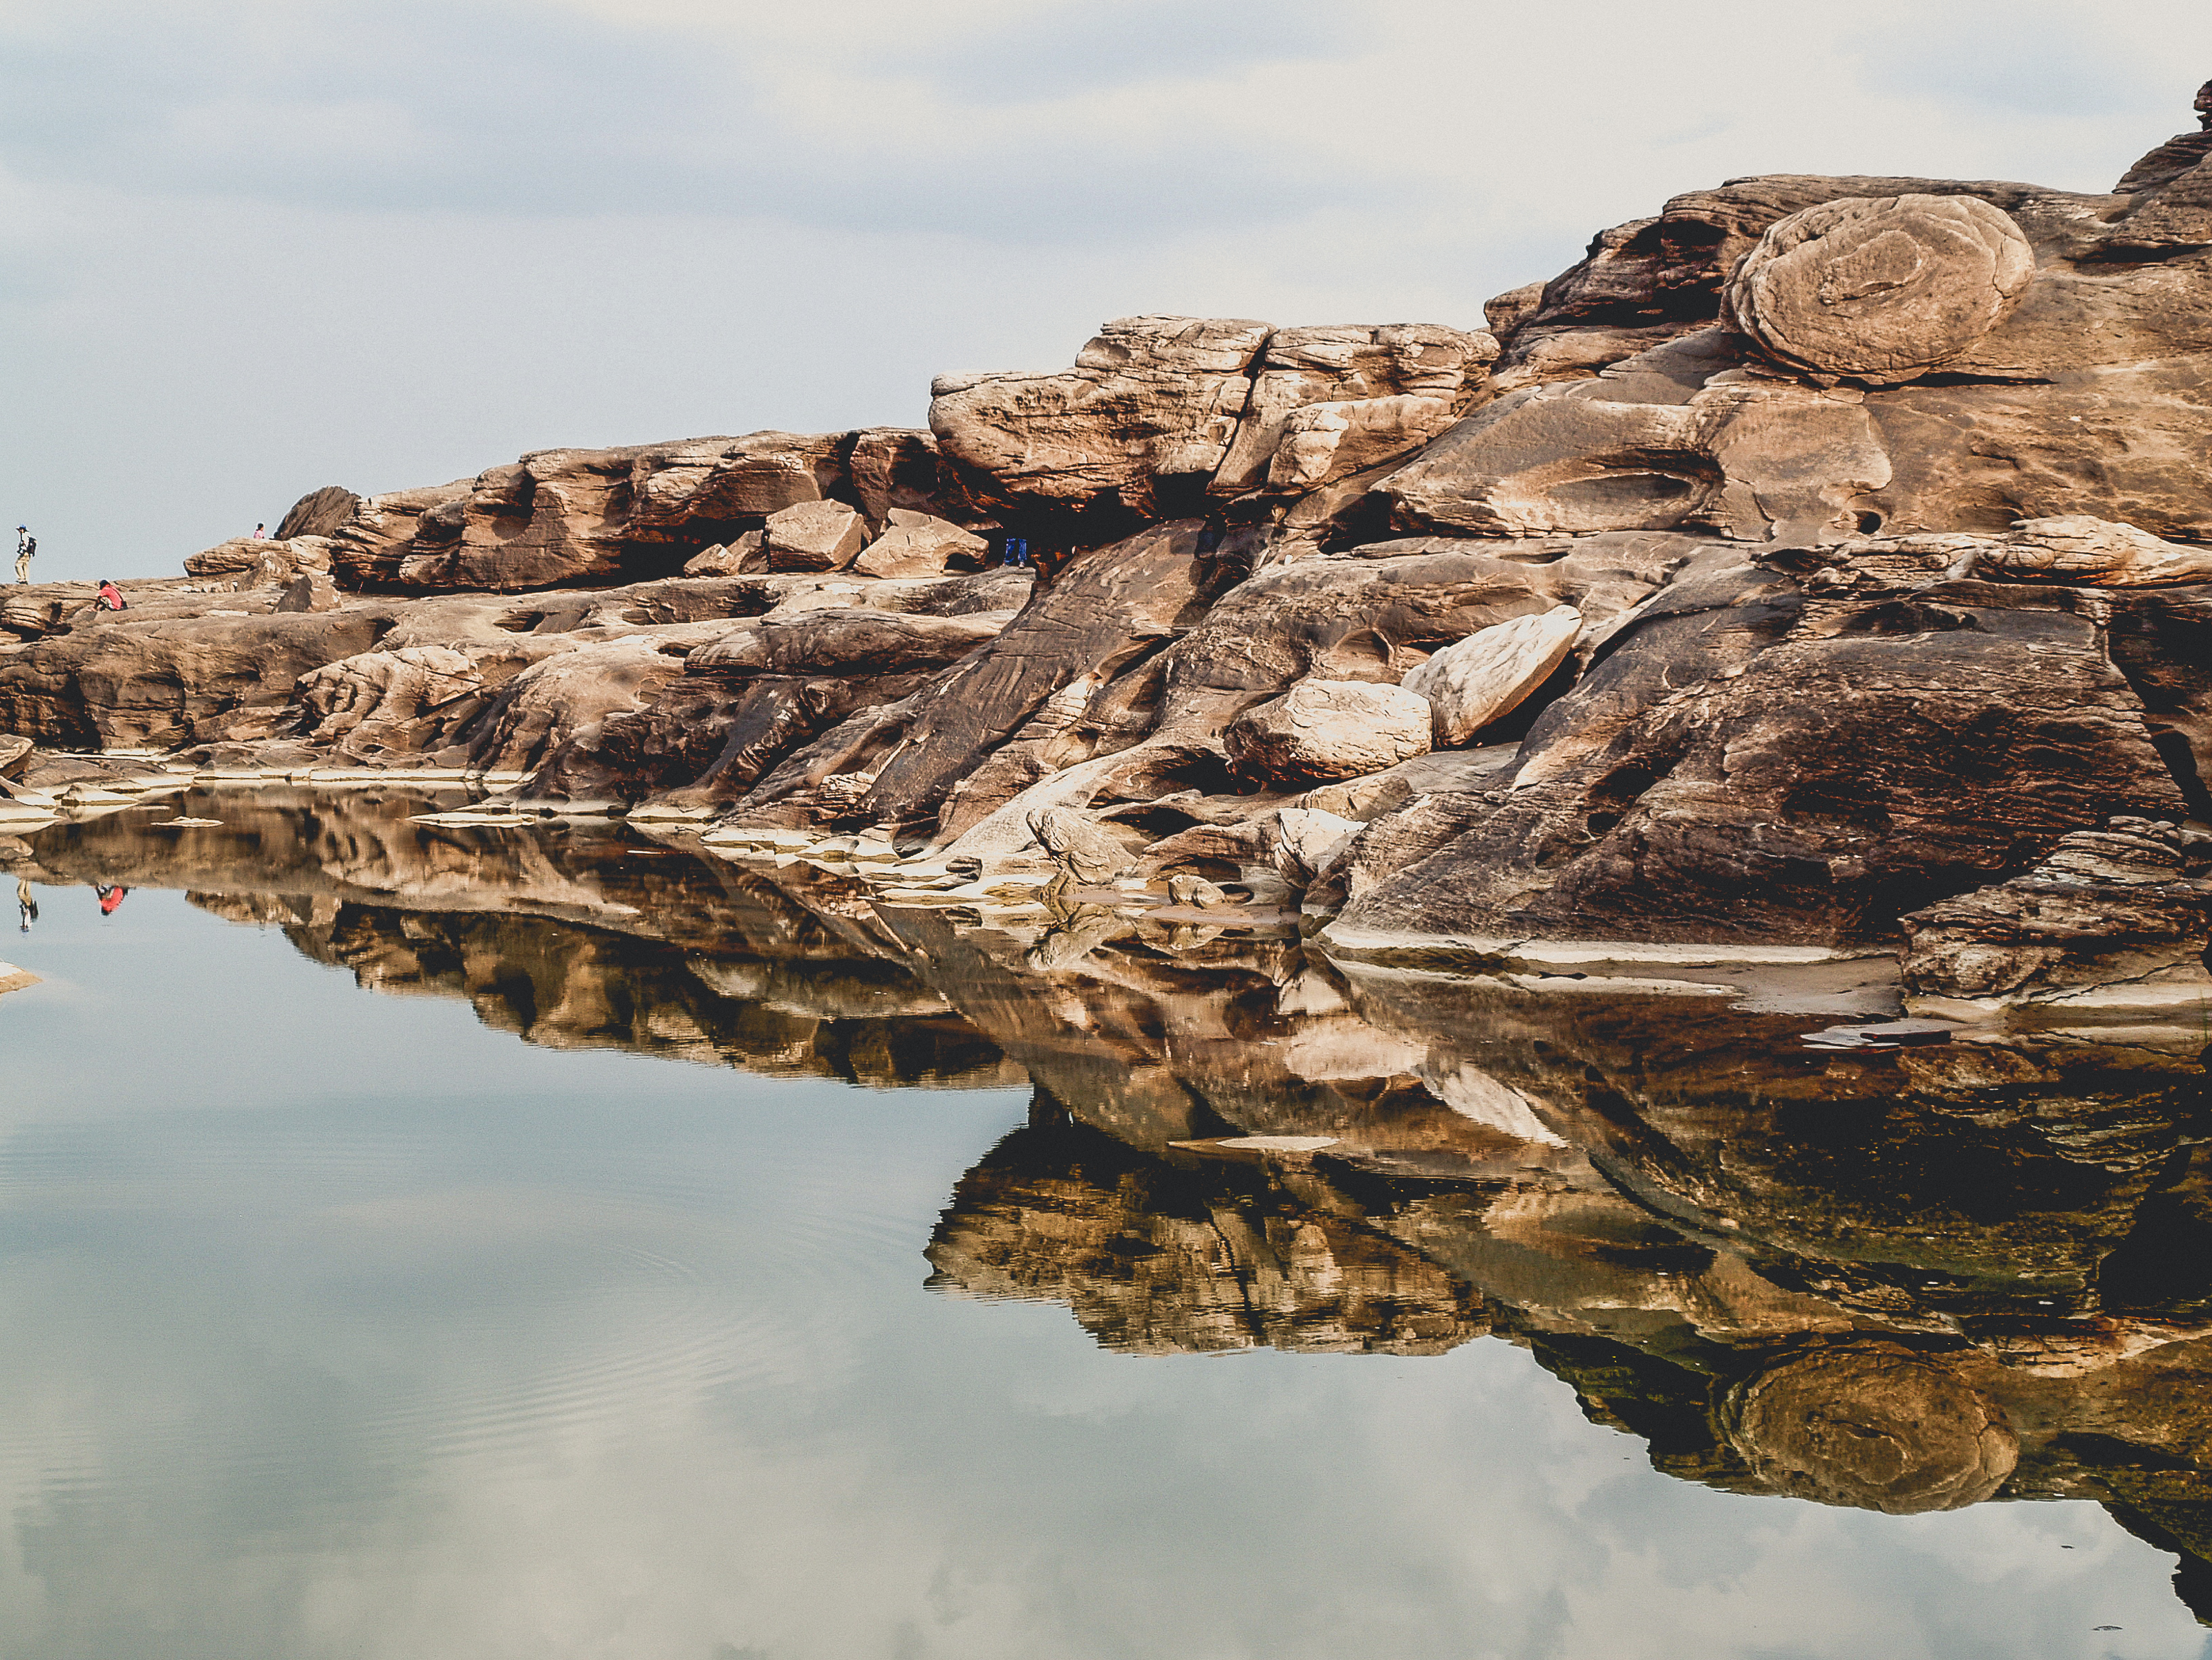
rock, travel, water, landscape, stone, view, tropical, thailand, sky, nature, sampanbok, beautiful, landmark, natural, summer, river, park, canyon, scenery, vacation, unseen, outdoor, thai, amazing, grand, mekong, background, tourist, hole, rocky, reflection, badlands, geology, sea, coast, outcrop, formation, bedrock, cliff, wood, escarpment, igneous rock